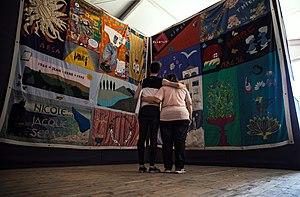
Chaque année, l'association ""Patchwork des Noms"" expose au public de Solidays"
Le projet Patchwork des noms pour les victimes du SIDA, souvent abrégée en Patchwork des noms, est une énorme courtepointe conçue comme un mémorial pour célébrer la vie des personnes qui sont décédées des suites du sida. Pesant environ 54 tonnes, il s’agit de la plus grande œuvre d’art populaire du monde en 2016.